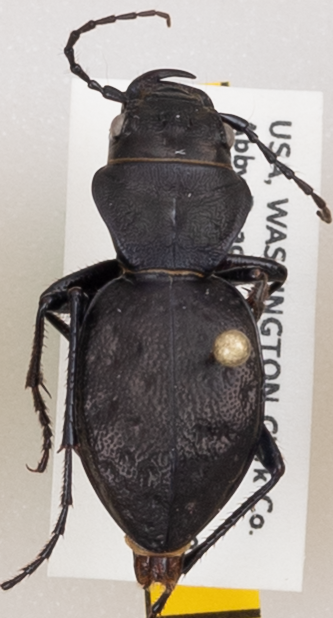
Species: Omus dejeanii
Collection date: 2019-07-23
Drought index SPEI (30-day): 0.51
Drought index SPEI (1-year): -2.09
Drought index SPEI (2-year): -2.09